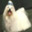
Label: dog